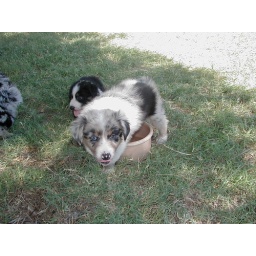
Skye in water bowl